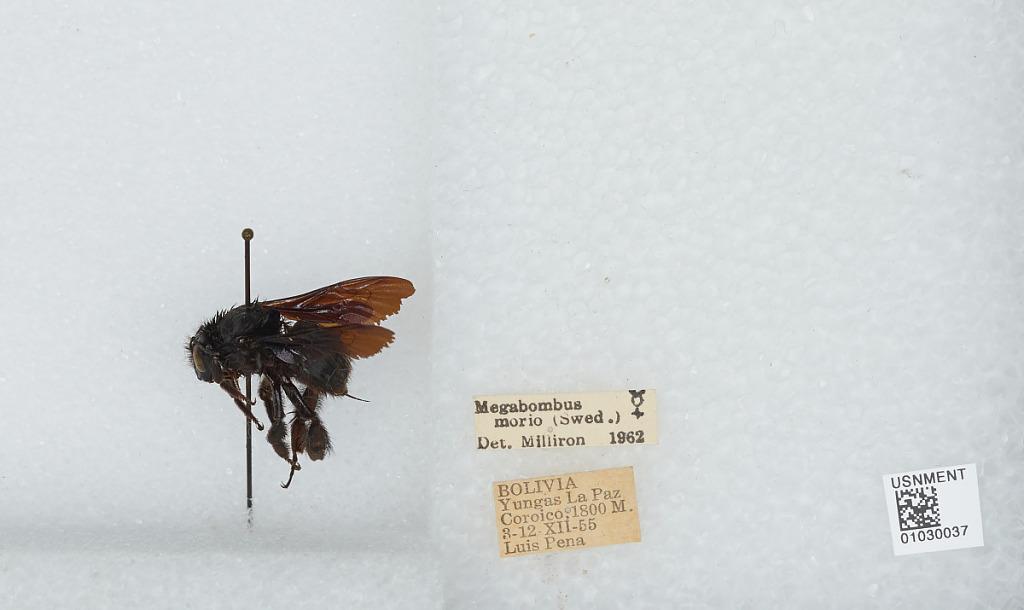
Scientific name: Bombus (Fervidobombus) morio (Swederus)
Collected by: L. Pena
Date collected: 1955-12-3
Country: Bolivia
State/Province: La Paz
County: Yungas
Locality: Coroico
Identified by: Milliron